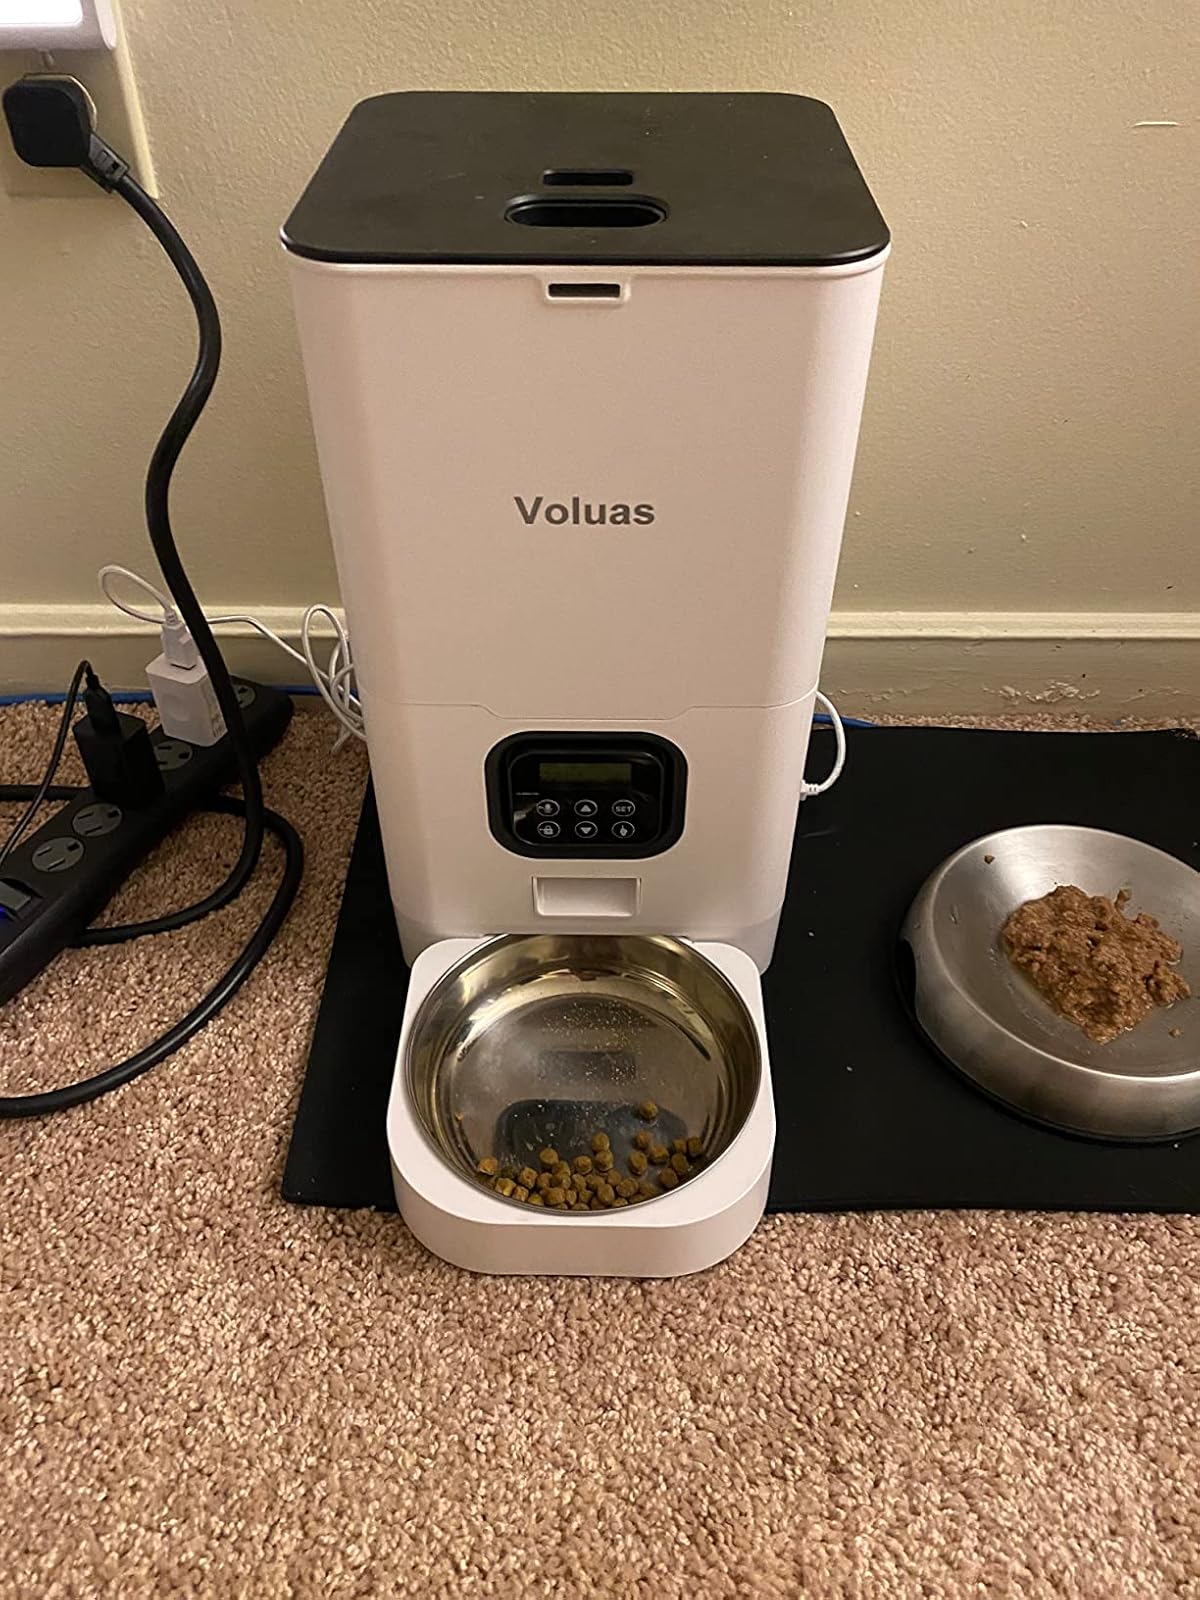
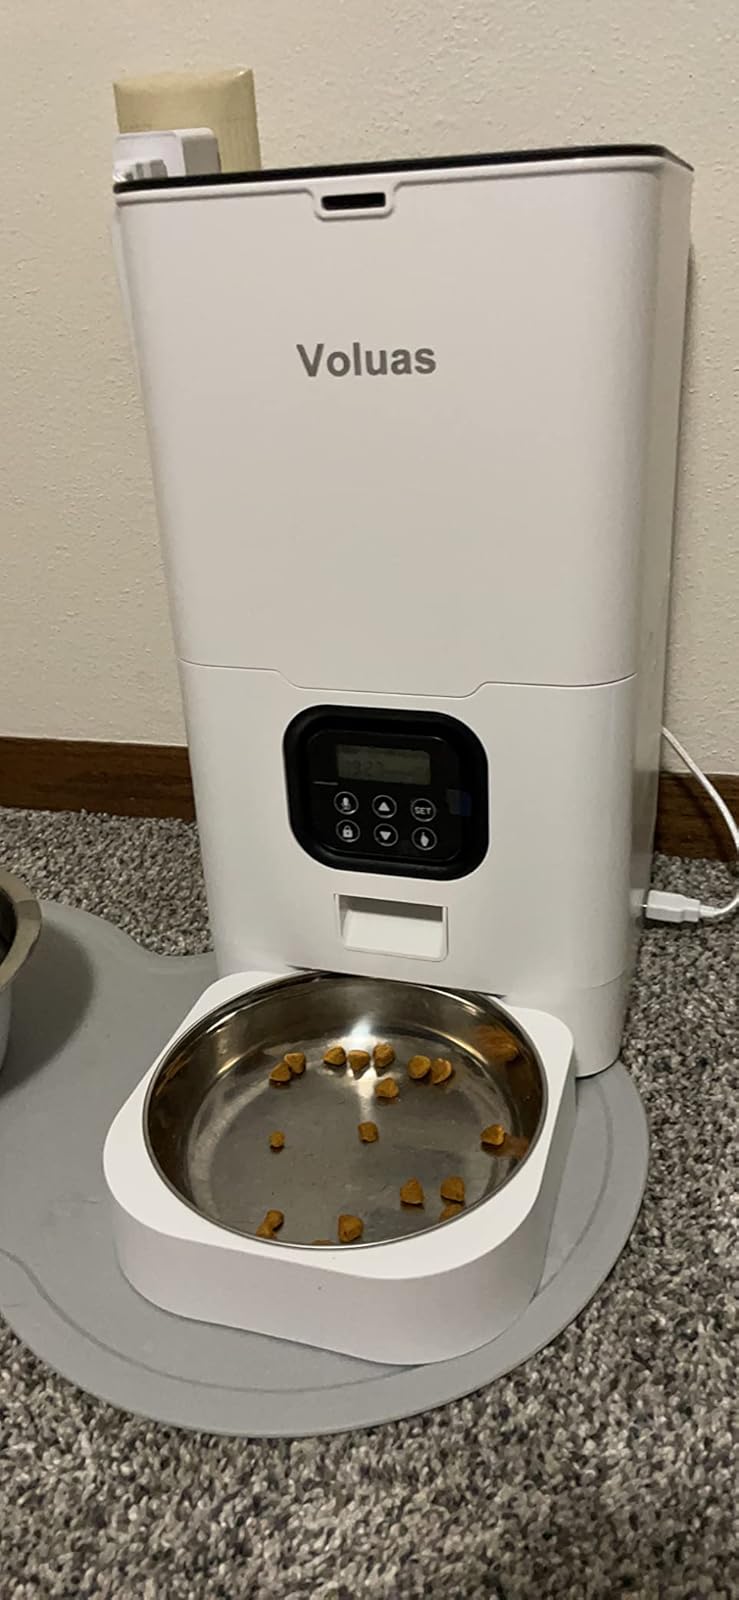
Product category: items_feeder
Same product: yes